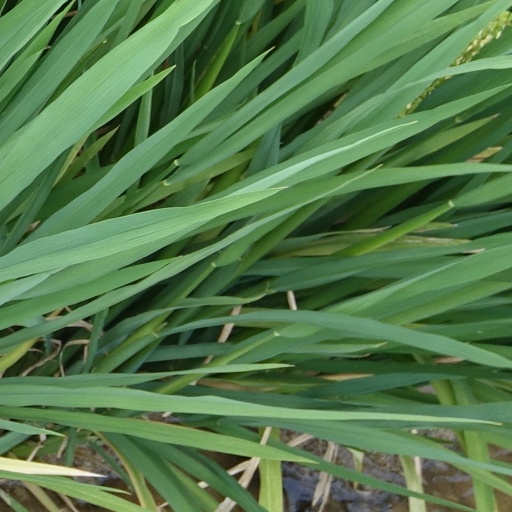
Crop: rice